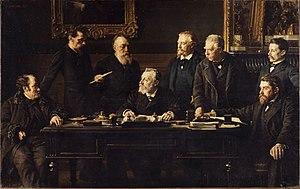
""Le bureau du Conseil Municipal, en juillet 1883""
Émile Honoré François Level est un ingénieur, industriel et homme politique français, ancien maire du 17ᵉ arrondissement de Paris.